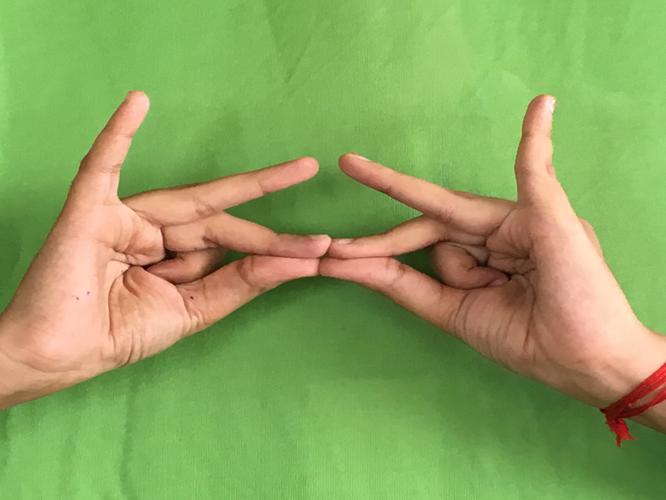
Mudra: Sakata
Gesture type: double_hand